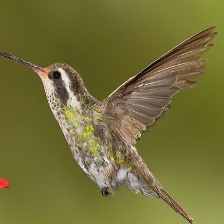
Species: WHITE EARED HUMMINGBIRD
Scientific name: BASILINNA LEUCOTIS
ImageNet parent category: hummingbird